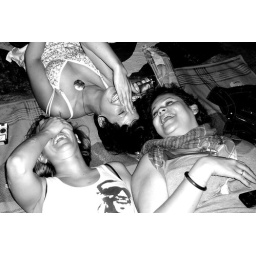
life in black and white - laughing